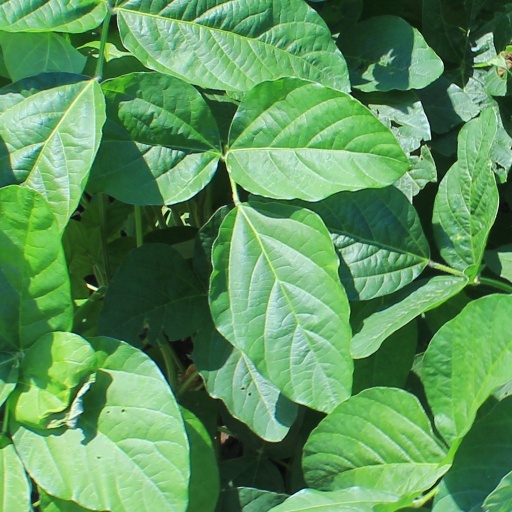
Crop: soybean